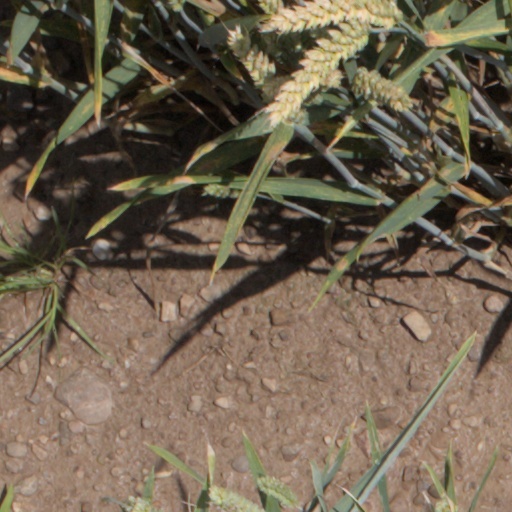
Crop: wheat